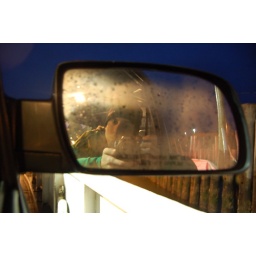
me in car mirror